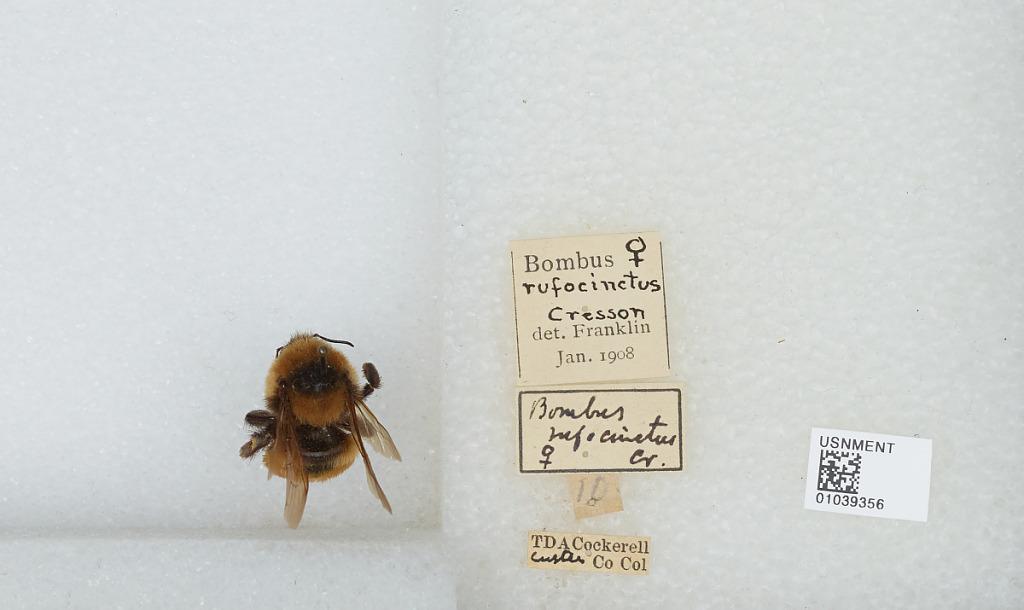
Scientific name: Bombus (Cullumanobombus) rufocinctus Cresson
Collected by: T. Cockerell
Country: United States
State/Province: Colorado
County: Custer
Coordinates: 38.1347, -105.466
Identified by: Franklin